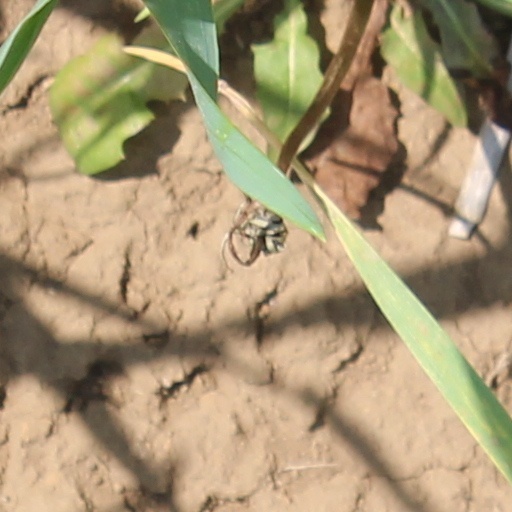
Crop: wheat